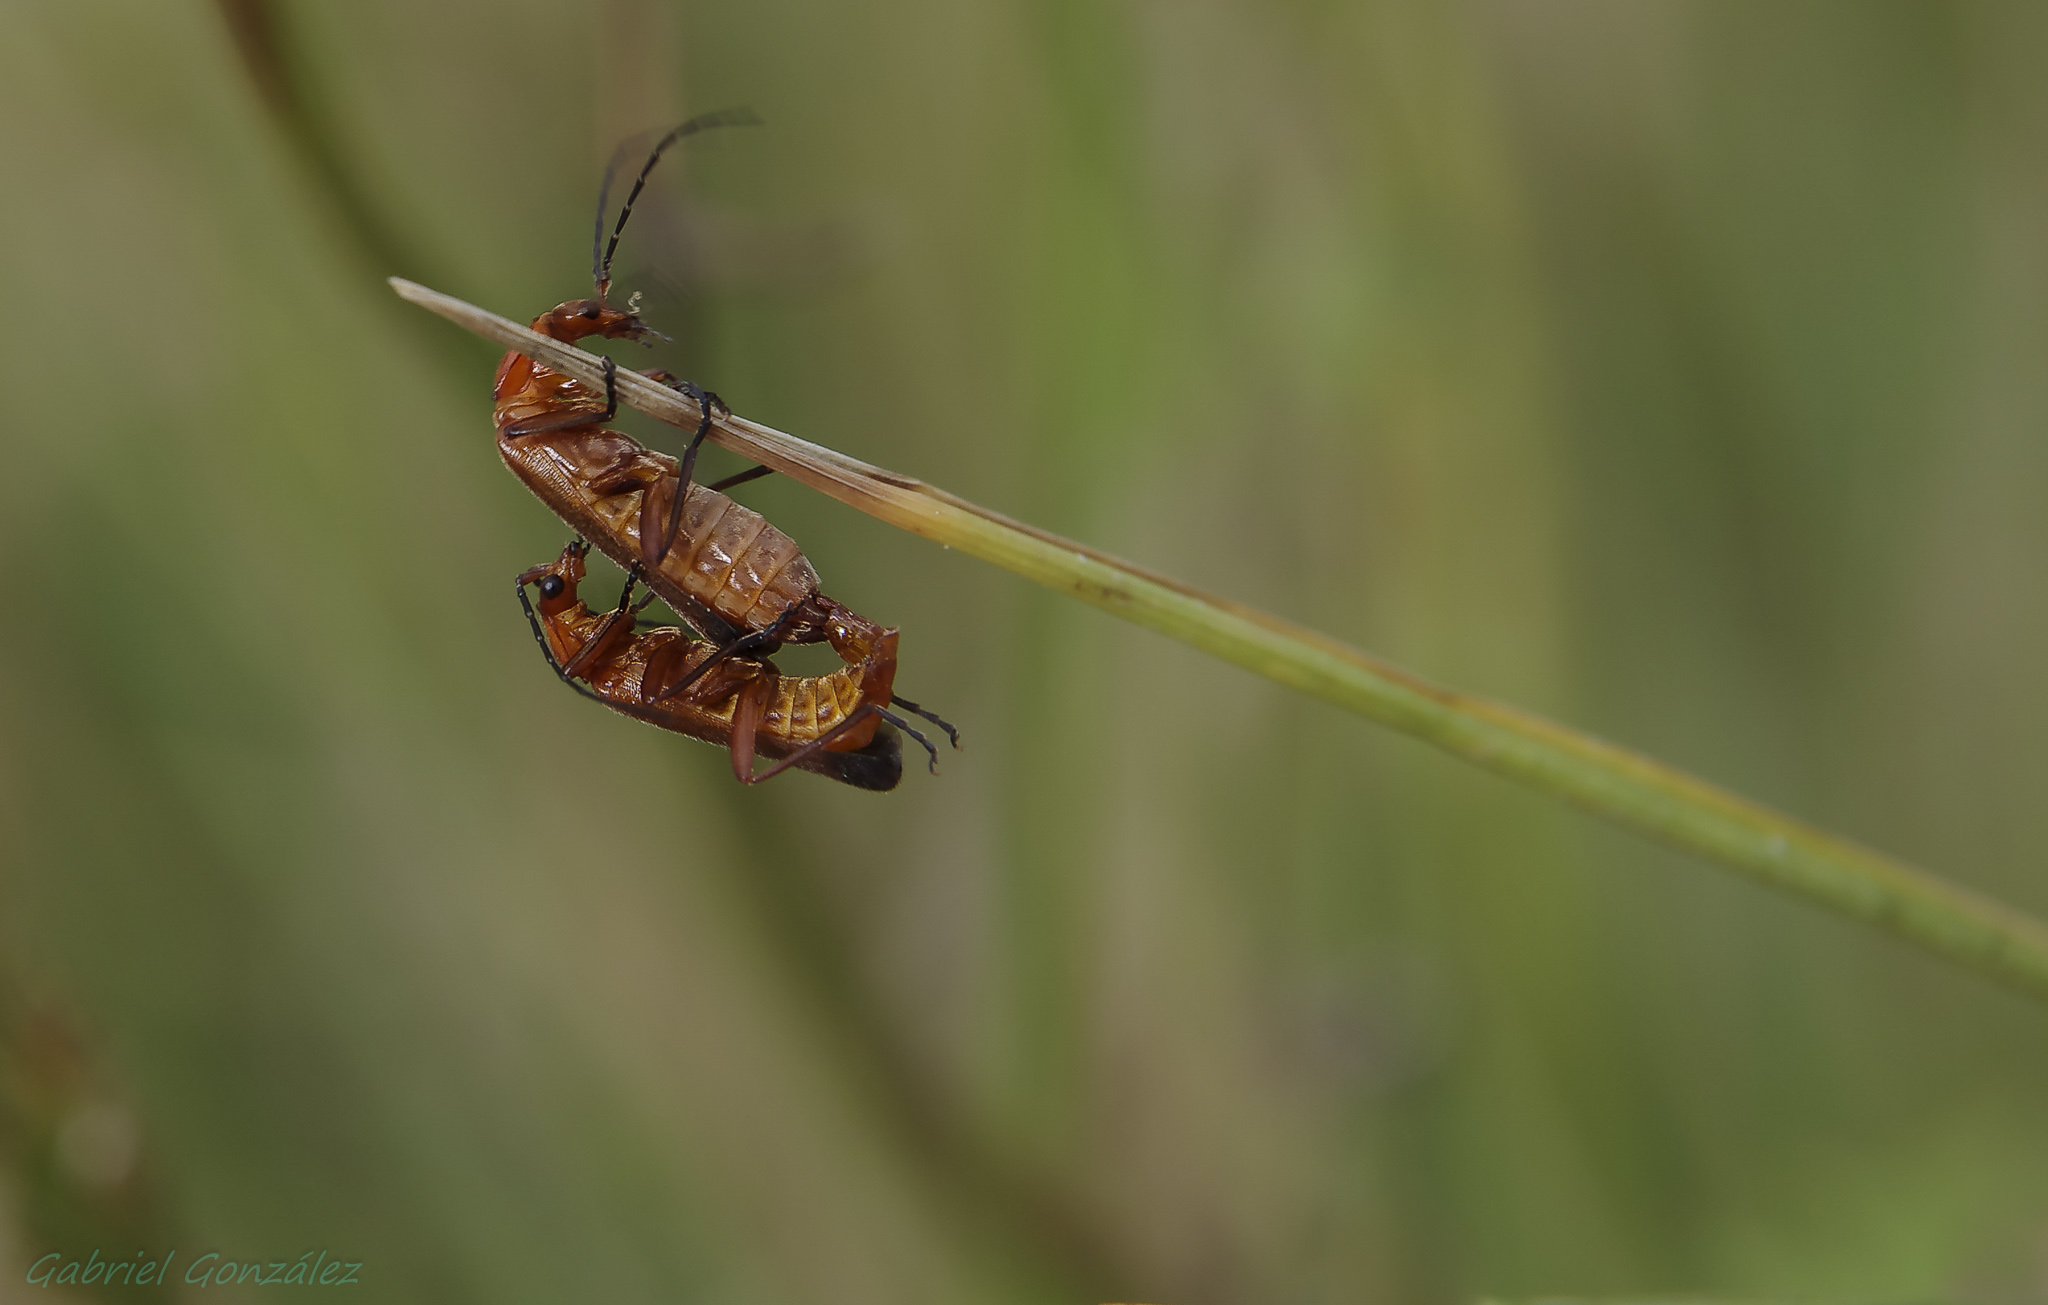
nature, photography, flower, insect, macro, fauna, invertebrate, close up, animals, tamron1750, espana, ggl1, gaby1, xovesphoto, animales, marumidhg200, pentaxk5, gphoto, macro photography, arthropod, leaf beetle, plant stem